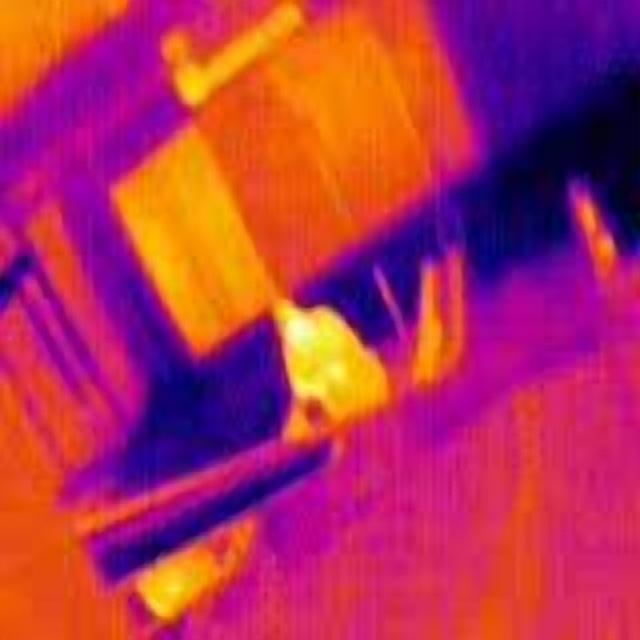
Detected objects:
label: person